Katowice Conference

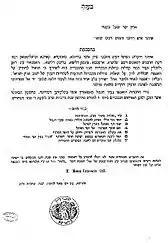
Invitation to Katowice Conference

Twenty-two delegates came to the conference from Russia and ten from other countries. One from France, one from Romania, two from the United Kingdom, and the rest from Germany. At the request of the Warsaw society, many other groups submitted proposals for organization and action. Schapira, who could not attend, sent a telegram to point out the importance of establishing financial institutions, including a general Jewish fund, whose primary task would be to redeem land in Eretz Israel.